Aldo Silvani

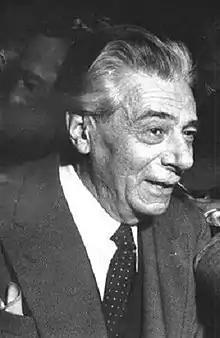
Silvani in 1960

Aldo Silvani (21 January 1891 – 12 November 1964) was an Italian stage, film and voice actor. He appeared in more than 110 films between 1934 and 1964.